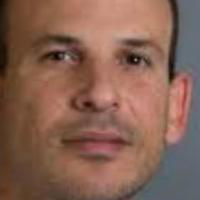
Age group: age 31-40